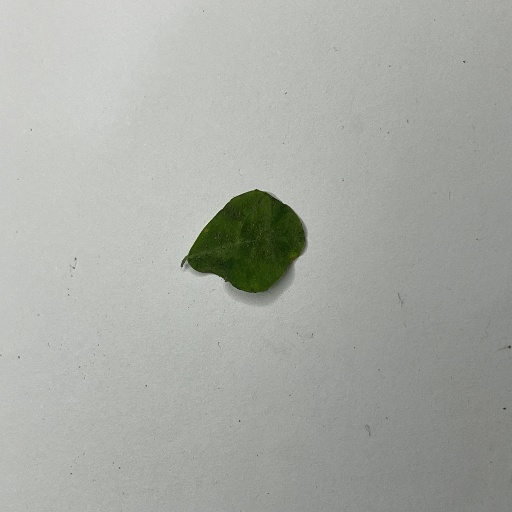
Species: Sojina
Leaf condition: Bacterial Spot